Sanjay Sharma (politician)

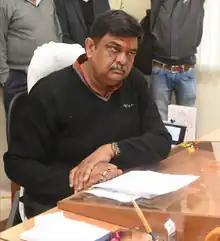

Sanjay Sharma is an Indian politician from Rajasthan. He is serving as the Minister of State with independent charge of the Forest, Environment & Climate Change, and Science & Technology departments in the Government of Rajasthan under the leadership of Chief Minister Bhajan Lal Sharma. He represents the Alwar Urban Assembly constituency in the Rajasthan Legislative Assembly.